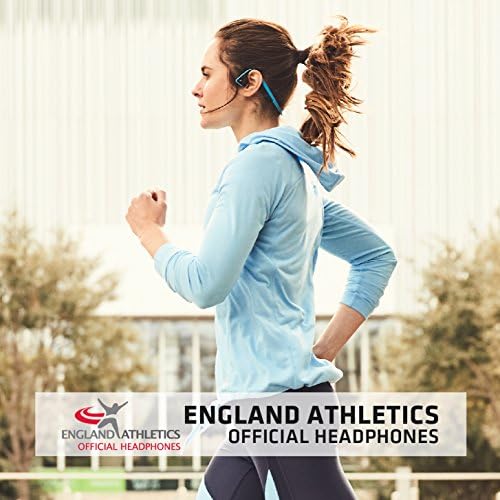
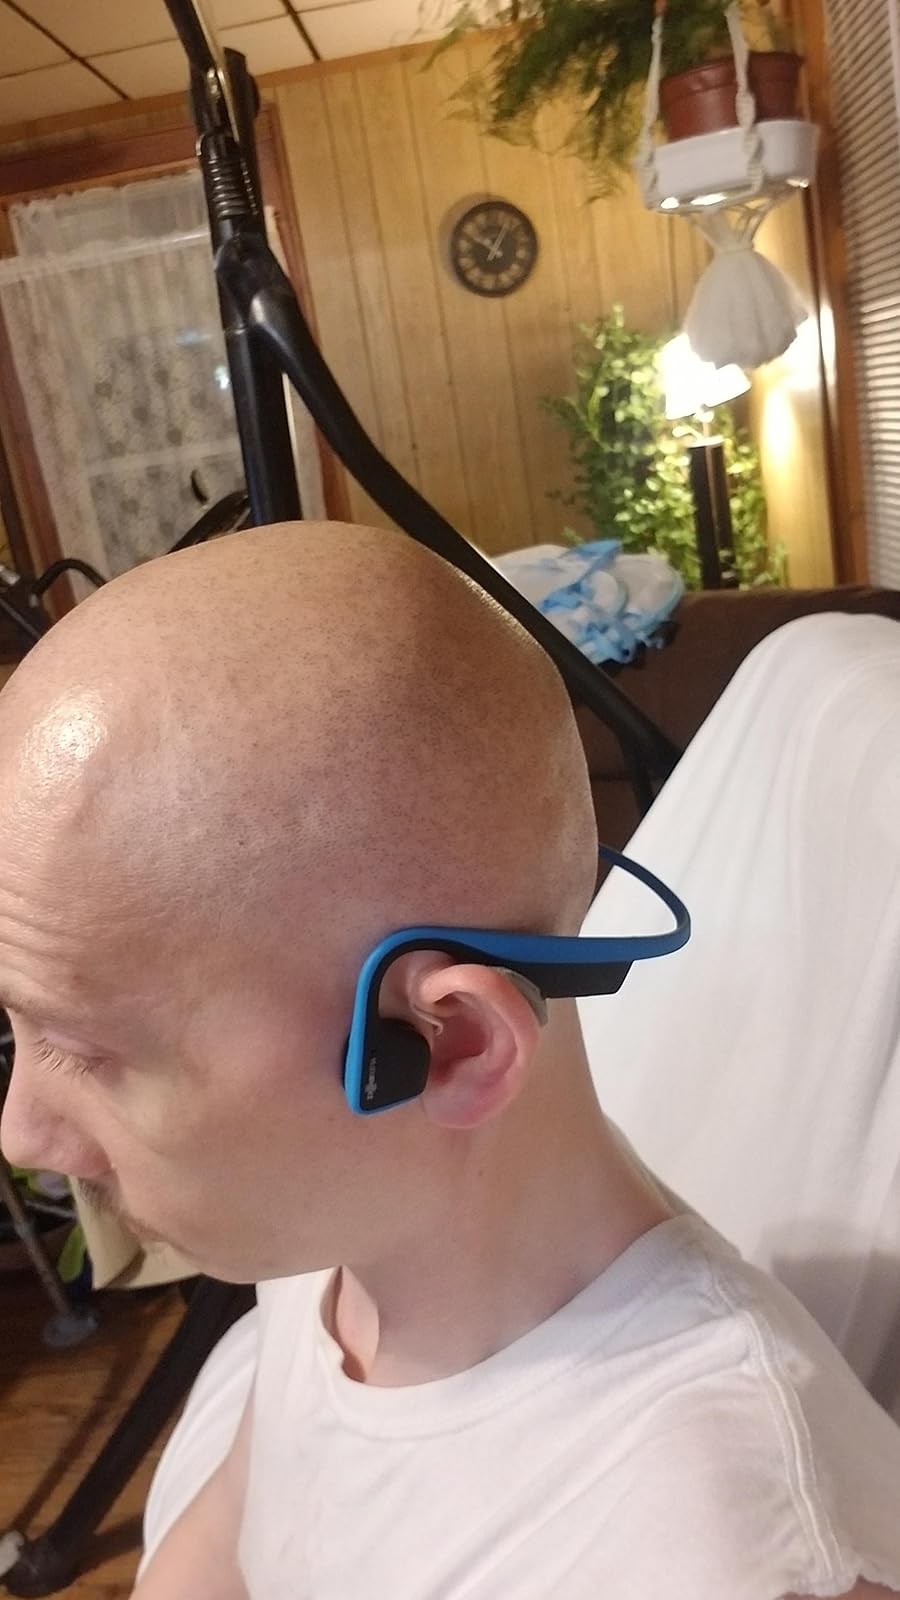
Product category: headphones
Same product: yes